Bird visual acuity rendering: 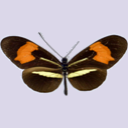
Butterfly visual acuity rendering: 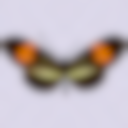
Species: erato
Subspecies: phyllis
Sex: female
View: dorsal
Hybrid status: subspecies synonym
Locality: Santa Cruz de la Sierra BOL SC
Coordinates: -17.8, -63.167